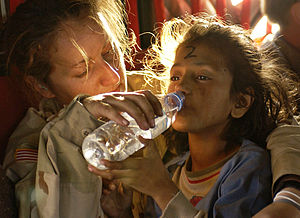
Tørst (fysiologi)
Tørst afhjælpes ved at drikke væske
Tørst er en fysiologisk funktion, der indikerer at kroppen mangler væske. Det er en normal funktion, der sætter dyr og mennesker i stand til at oprette en hensigtsmæssig væskebalance.